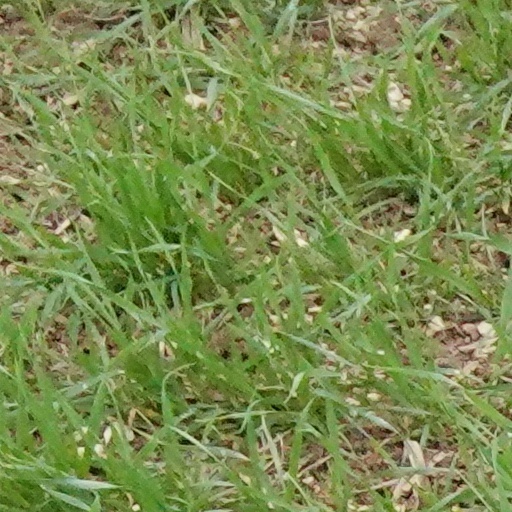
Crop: wheat